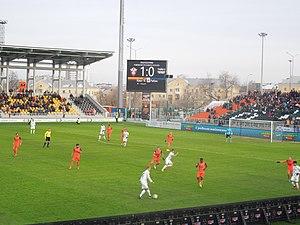
L'Oural Iekaterinbourg est un club de football russe basé à Iekaterinbourg.